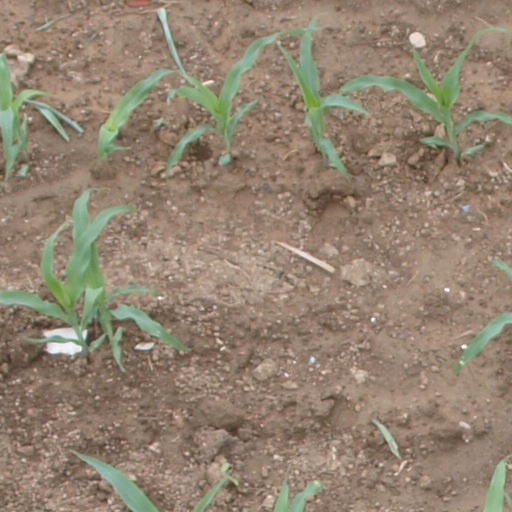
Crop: maize; corn